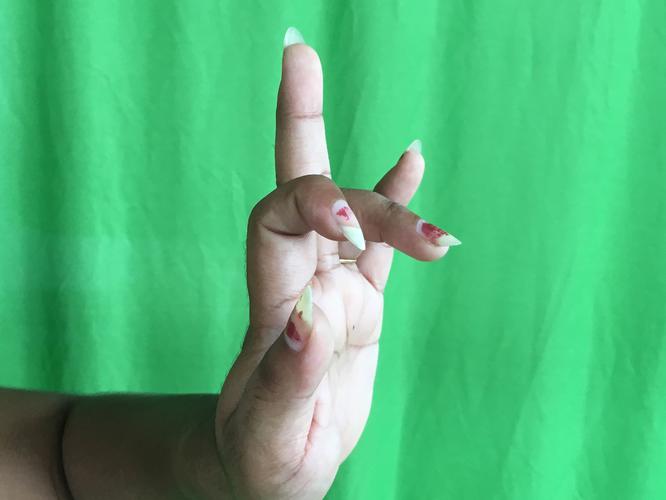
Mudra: Shukatundam
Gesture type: single_hand